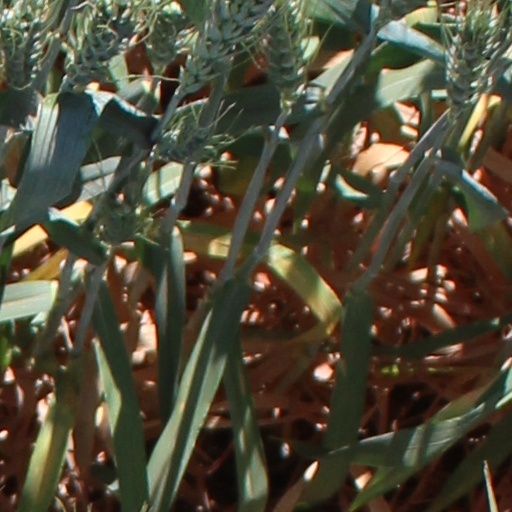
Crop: wheat